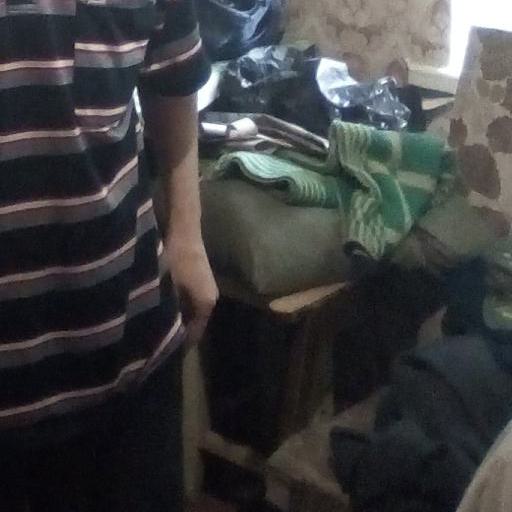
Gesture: no_gesture